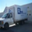
Label: truck